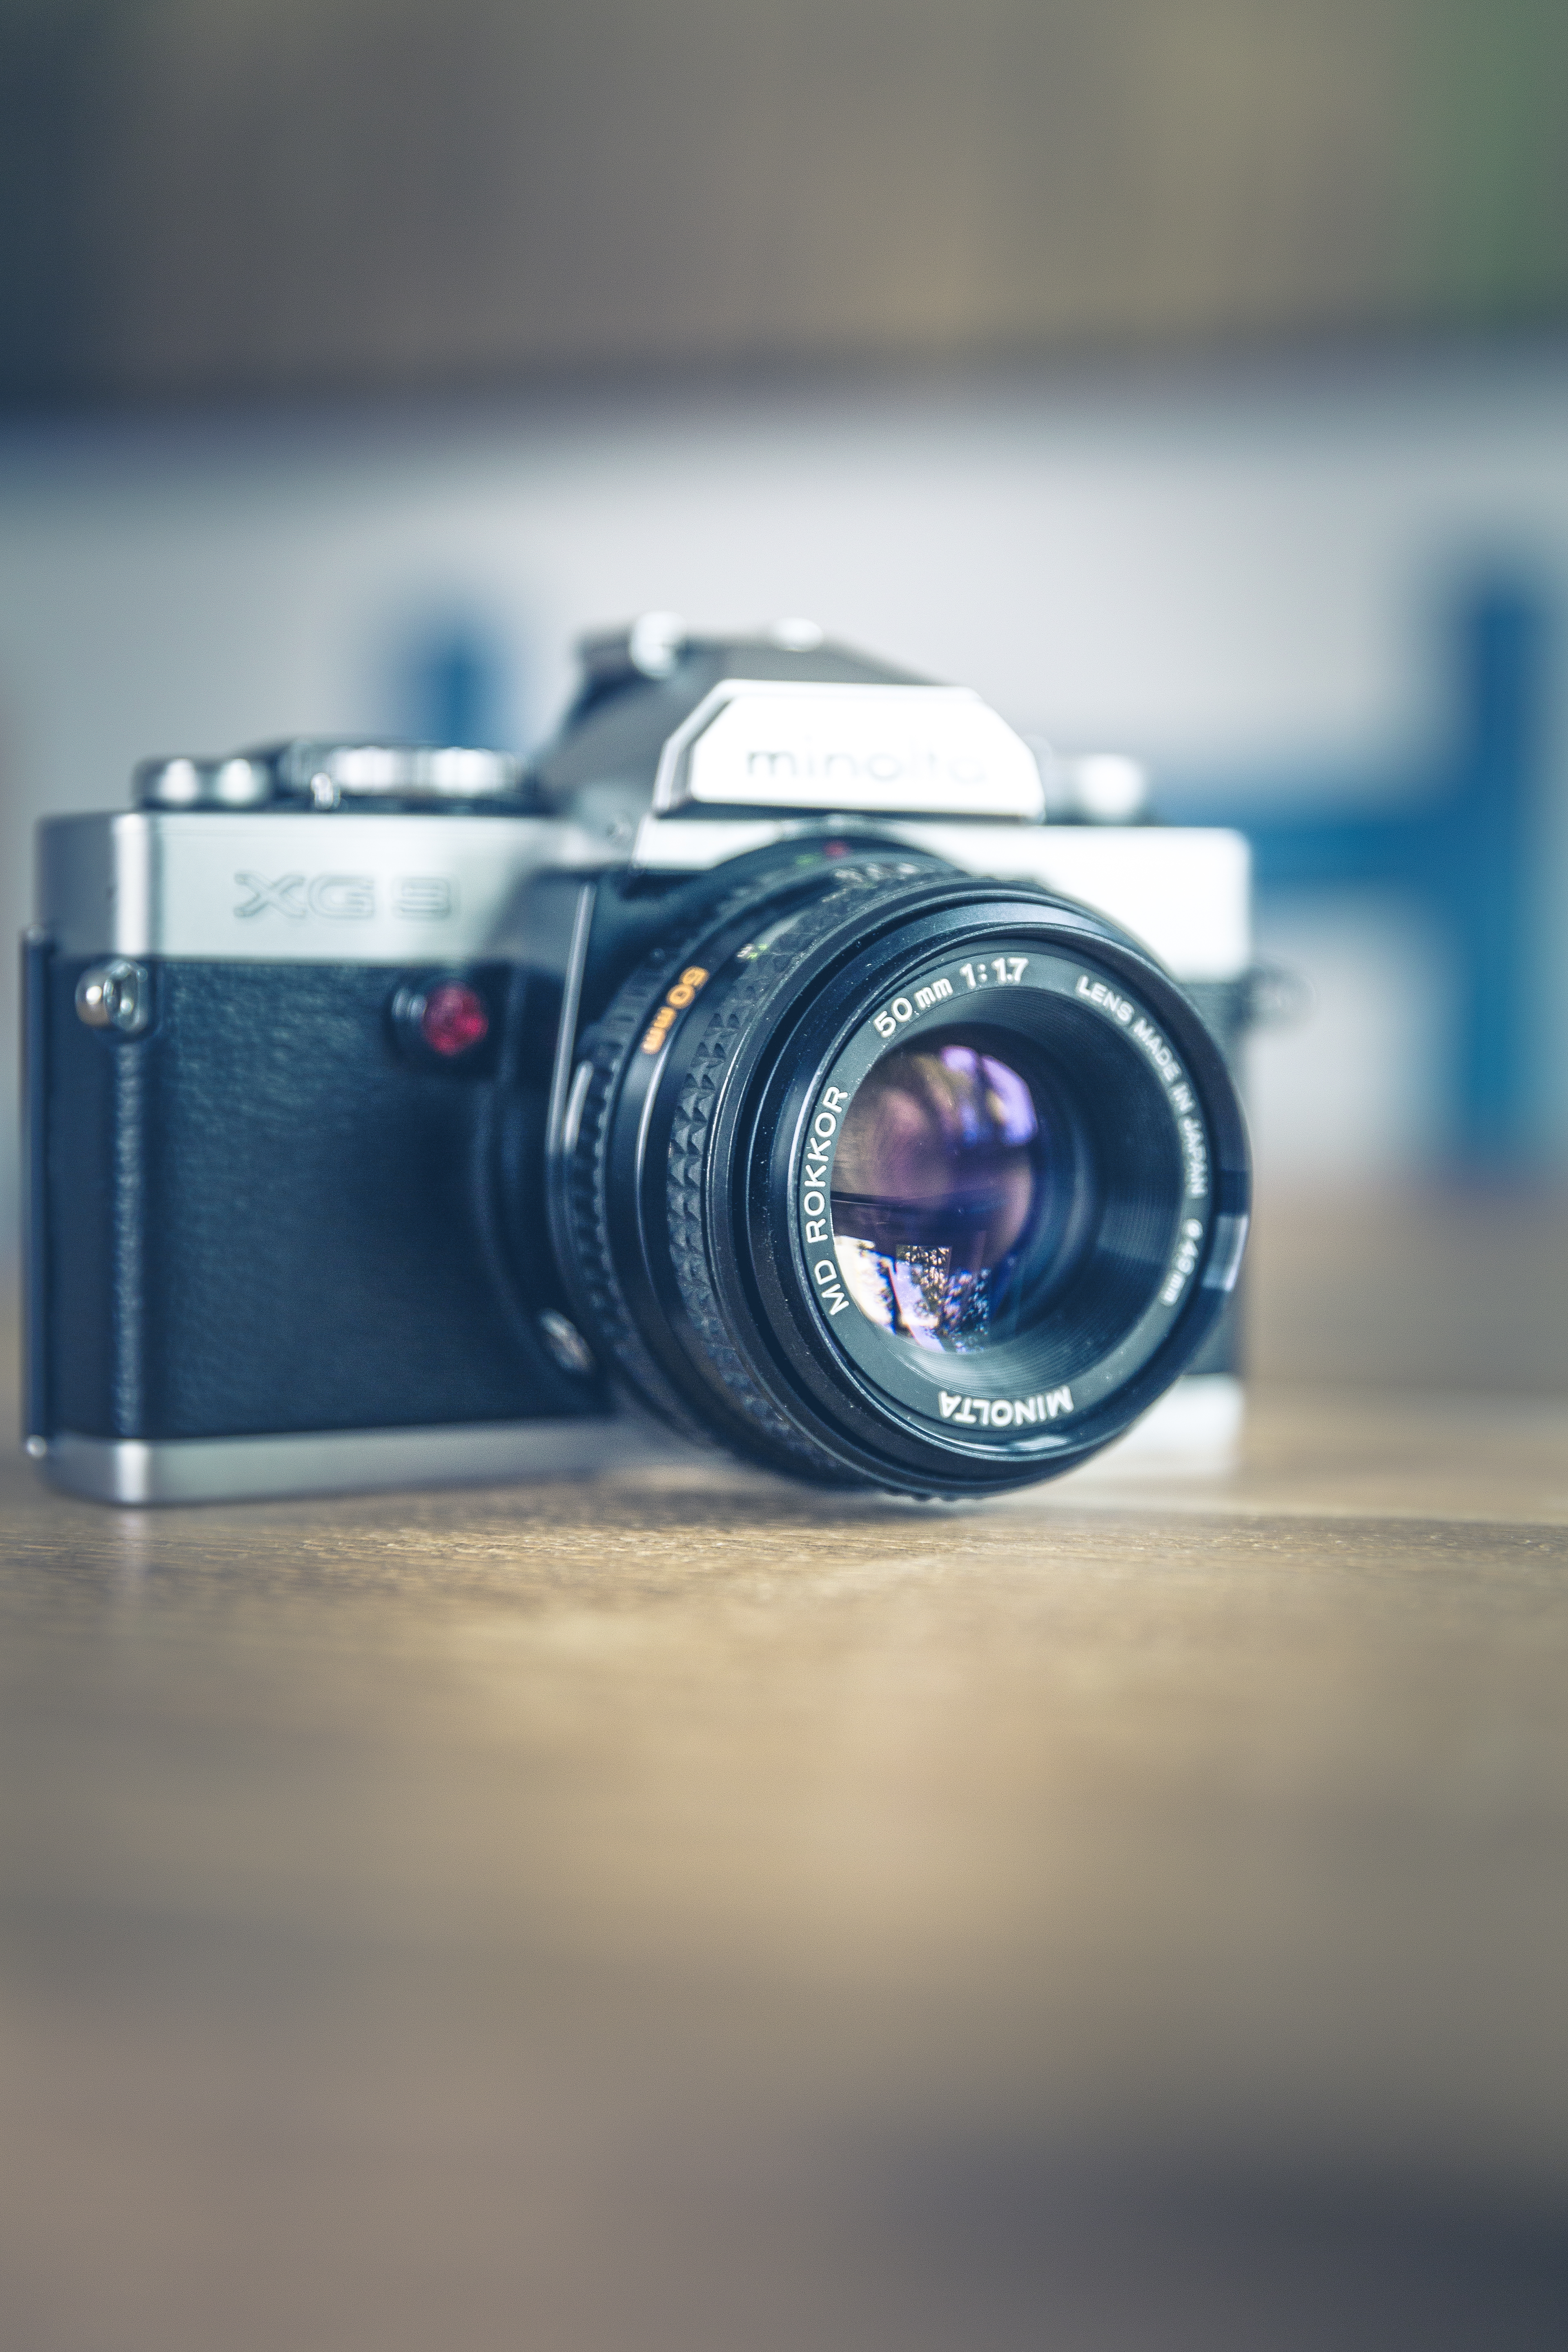
light, camera, photography, lens, color, macro, blue, product, reflex camera, digital camera, photograph, classic, camera lens, digital slr, single lens reflex camera, cameras optics, mirrorless interchangeable lens camera